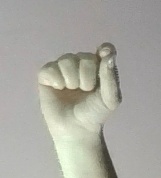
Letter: fa